Heat flux measurements of thermal insulation

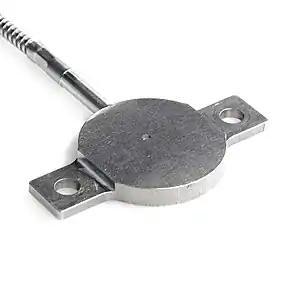
Heat flux sensor according to ASTM C1041-10 Standard Practice for In-Situ Measurements of Heat Flux, picture shows model IHF01

Heat flux measurements of thermal insulation are applied in laboratory and industrial environments to obtain reference or in-situ measurements of the thermal properties of an insulation material.